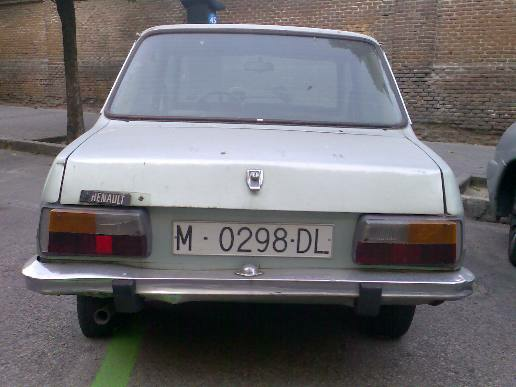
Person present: No